Anne Francis

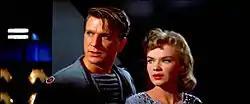
Leslie Nielsen and Francis in "Forbidden Planet", 1956

Francis made her first film appearances in "This Time for Keeps" (1947) and "Summer Holiday" (1948). She played supporting roles in the films "So Young, So Bad" (1950), "Lydia Bailey" (1952), "The Rocket Man" (1954), "Susan Slept Here" (1954), and "Bad Day at Black Rock" (1955); her first leading role was in "Blackboard Jungle" (1955). Her best-known film role is that of Altaira in "Forbidden Planet" (1956), a science-fiction classic that was nominated for a best-effects Oscar.